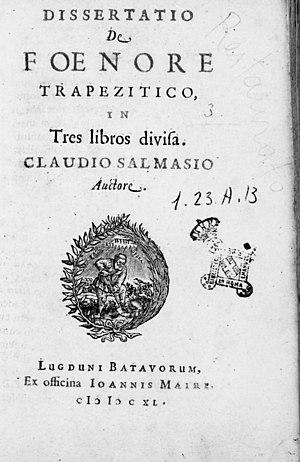
Claude Saumaise, Claudius Salmasius en latin, né le 15 avril 1588 à Semur-en-Auxois et mort le 3 septembre 1653 à Spa, est un humaniste et philologue français.